James D. Monihon

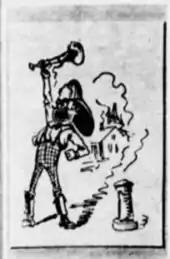
Cover art of a 1891 invitation from Monihon to a Phoenix Fire Department fundraiser masquerade ball

A year later, he was in Phoenix where he built what is claimed to be Phoenix's second house. He was one of the first builders in the area, using adobe techniques suited for the available materials.